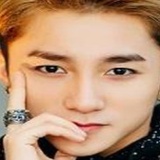
ca sĩ Sơn Tùng